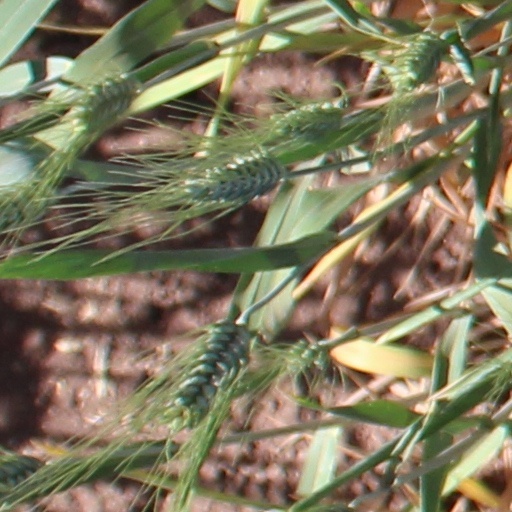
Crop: wheat